François-Xavier de Donnea

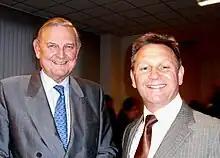
De Donnea (left) with Commercial Diplomat Colin Evans

François Xavier Gustave Marie Joseph Corneille Hubert, Knight de Donnea de Hamoir (born 29 April 1941 in Edegem, Antwerp) is a Belgian politician and a former mayor of the City of Brussels and Minister-President of the Brussels-Capital Region. He is also a former member of the Olivaint Conference of Belgium.